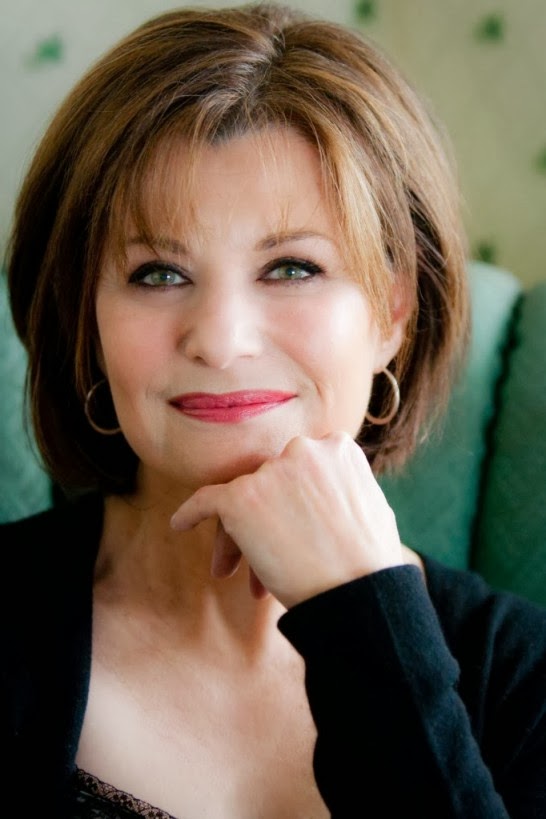
Gender: women